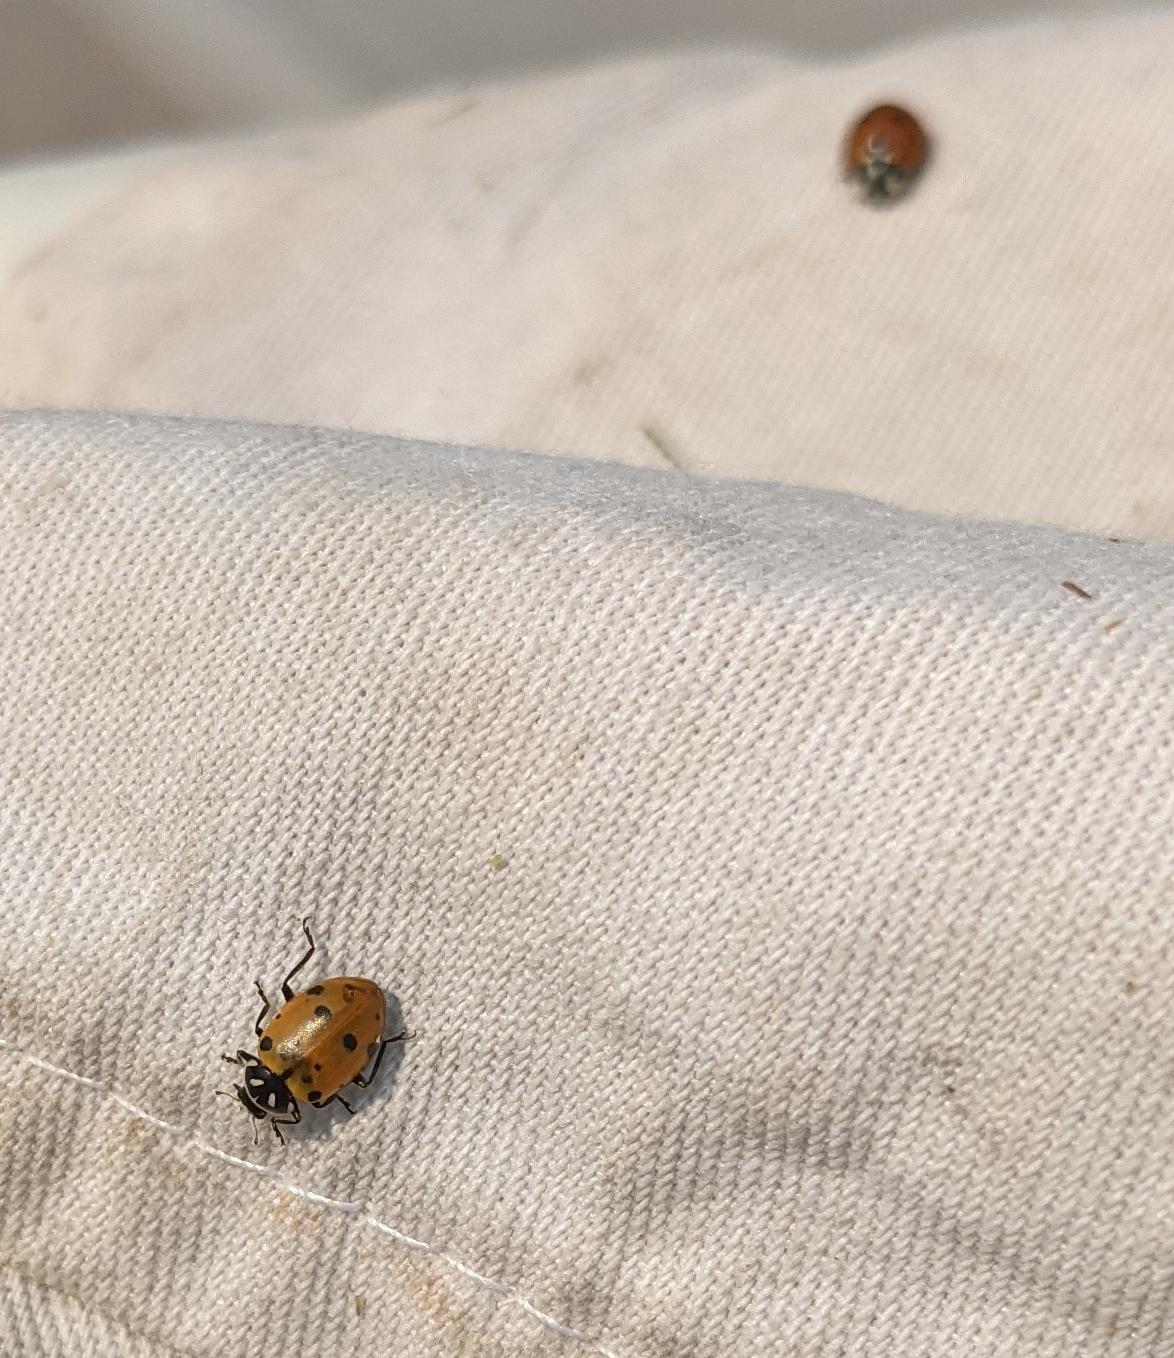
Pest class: predators